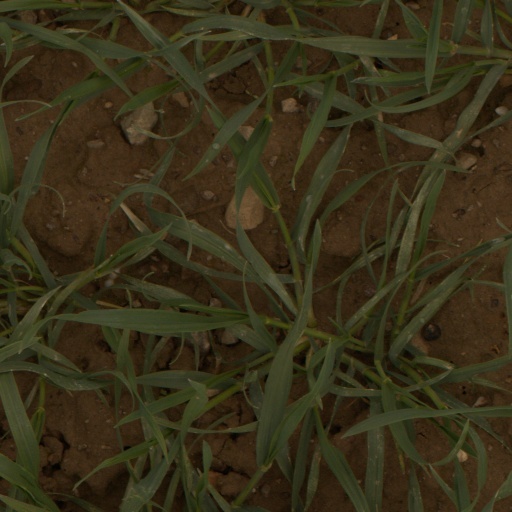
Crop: wheat